Great Seal of the United States

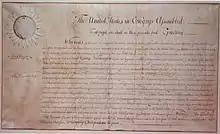
First sealed document

Some conspiracy theories state that the Great Seal shows a sinister influence by Freemasonry in the founding of the United States. Such theories usually claim that the Eye of Providence (found, in the Seal, above the pyramid) is a common Masonic emblem, and that the Great Seal was created by Freemasons. These claims, however, misstate the facts.